Badfinger

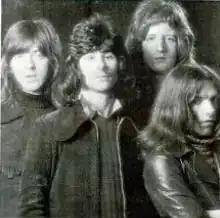
The band on the "Straight Up" album cover (l-r: Molland, Evans, Ham, Gibbins)

After receiving an invitation from Collins, Beatles roadie/assistant Mal Evans and Apple Records A&R head Peter Asher saw the Iveys perform at the Marquee Club, London, on 25 January 1968. Evans subsequently pushed their demo tapes to every Beatle until he gained approval from all four to sign the group. The demos were accomplished using a mono "sound-on-sound" tape recorder: two individual tracks bouncing each overdub on top of the last. When Evans signed the Iveys to Apple on 23 July 1968, they became the first non-Beatle recording artists on the label. Each of the Iveys were also signed to Apple Corps publishing contracts. The early Iveys sessions for Apple were produced by either Tony Visconti or Evans.